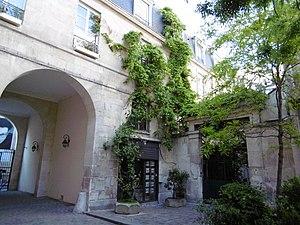
Rue du Temple 62 passage Ste-Avoye ancien hôtel de Mesmes portails
L’ancien hôtel de Mesmes est un hôtel particulier détruit en 1838 pour la création d’un lotissement sur le passage Sainte-Avoie ouvert au 62 rue du Temple.